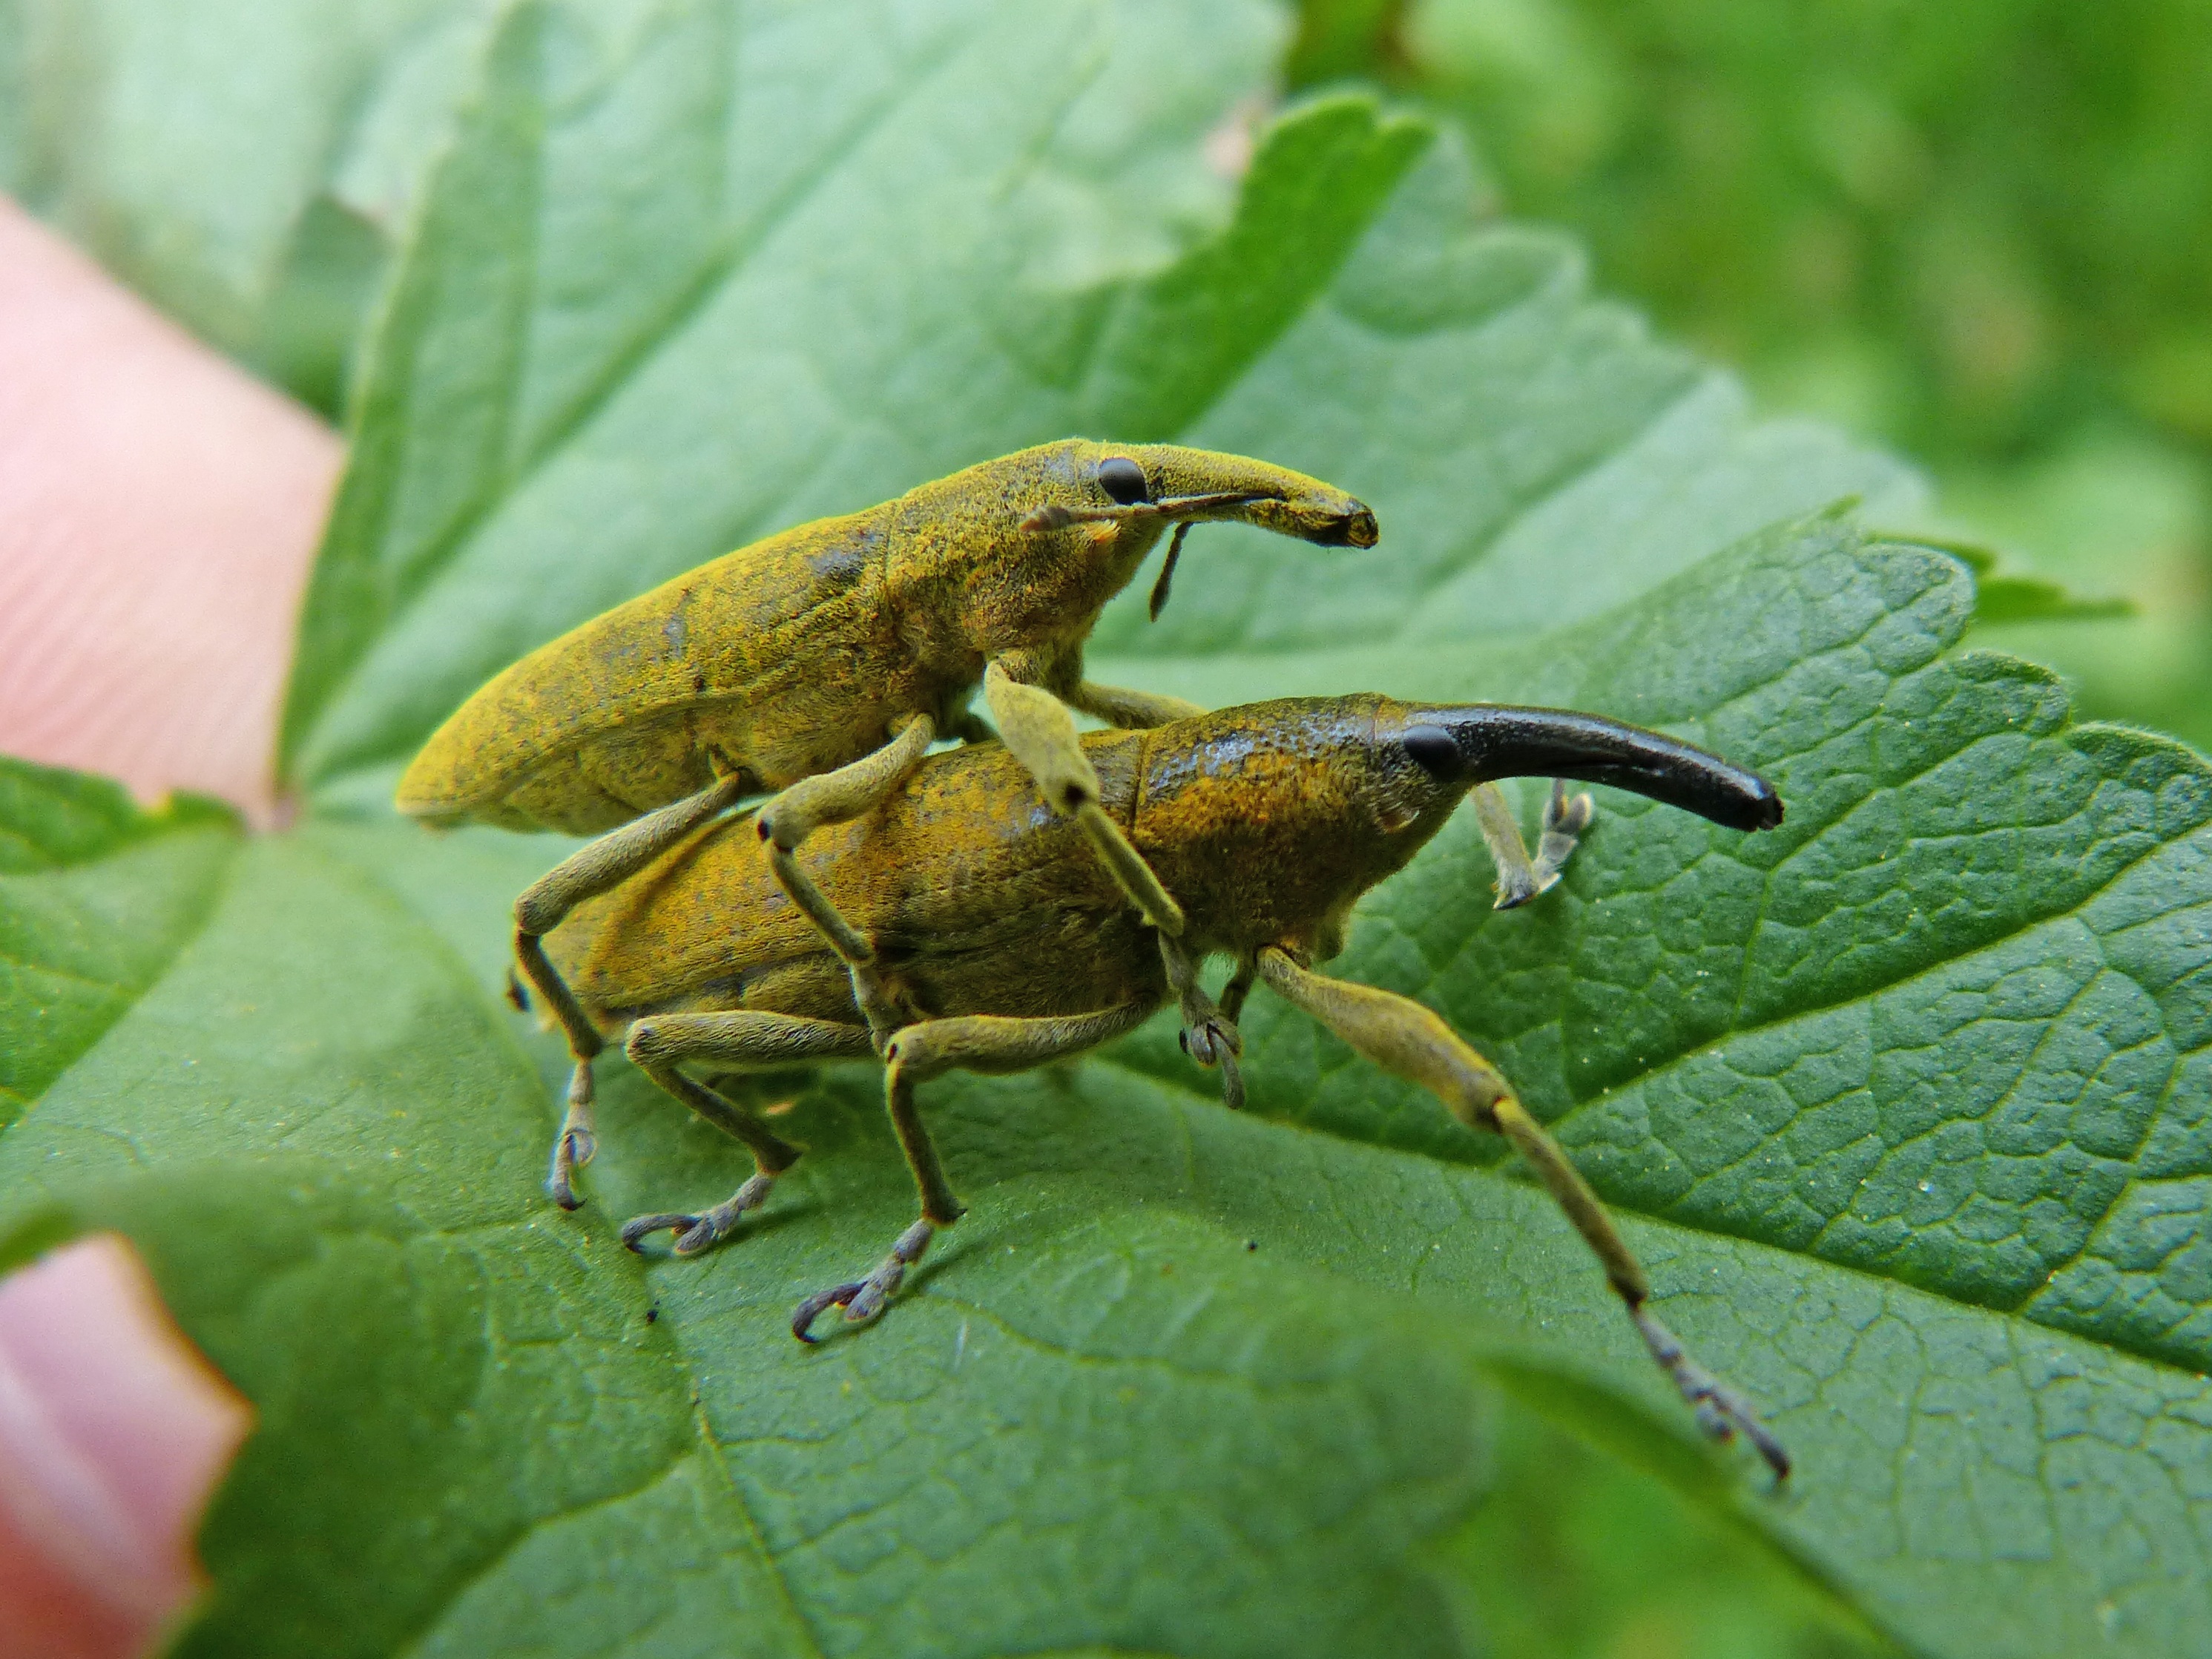
leaf, flower, wildlife, green, insect, fauna, invertebrate, close up, grasshopper, beetle, copulation, mating, weevil, macro photography, insects mating, leaf beetle, lixus angustatus, lixus, beetle mallows, true bugs, cricket like insect, morrut of them malves